Marcelo Grohe

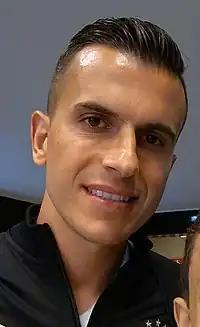
Grohe in 2018

Marcelo Grohe (born 13 January 1987) is a Brazilian professional footballer who plays as a goalkeeper for Al-Kholood of the Saudi Pro League.